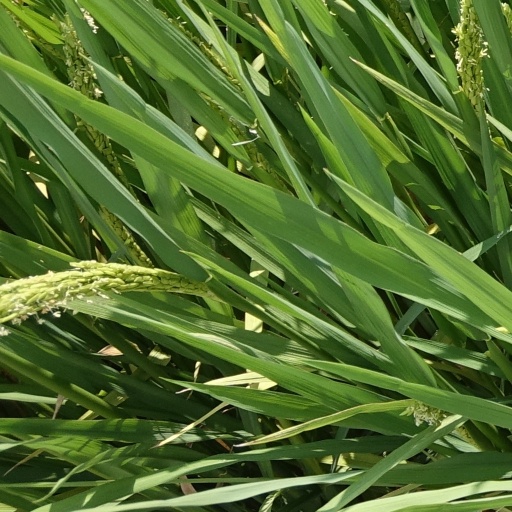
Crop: rice